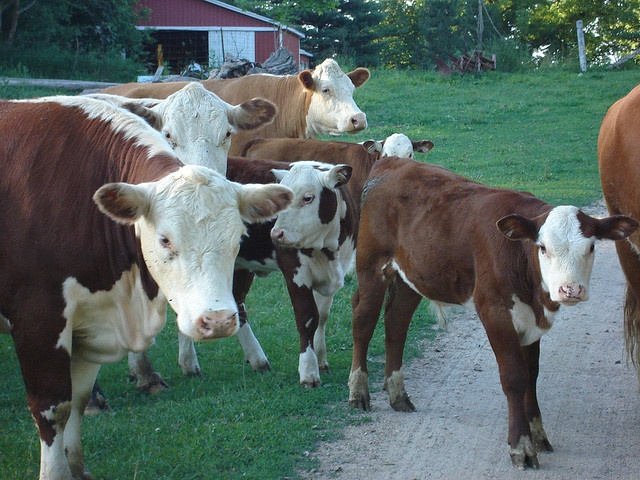
A herd of cattle grazing on a lush grass covered field.
A group of cows crossing a dirt road
Three young cows walk amongst four adult cows.
A lot of cows in a pasture watching the camera man take the picture
A small heard of cows looking around a grassy field.